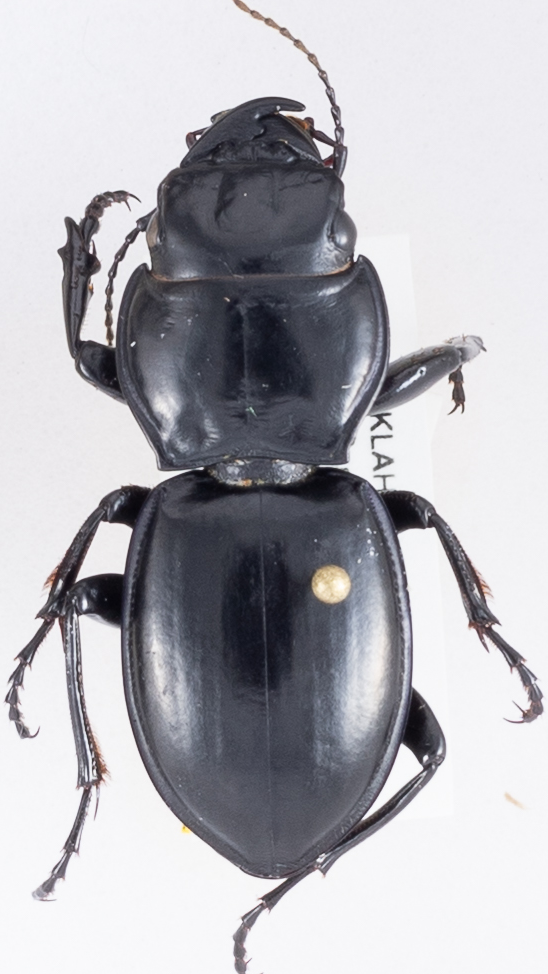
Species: Pasimachus californicus
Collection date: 2018-07-11
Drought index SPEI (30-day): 0.26
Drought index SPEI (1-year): -0.926
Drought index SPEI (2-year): -0.8